Alexander Graves

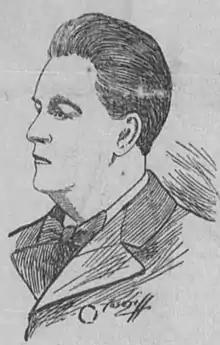
"Lexington Intelligencer" (Lexington, MO), April 19, 1902

Alexander Graves (August 25, 1844 – December 23, 1916) was a U.S. Representative from Missouri.